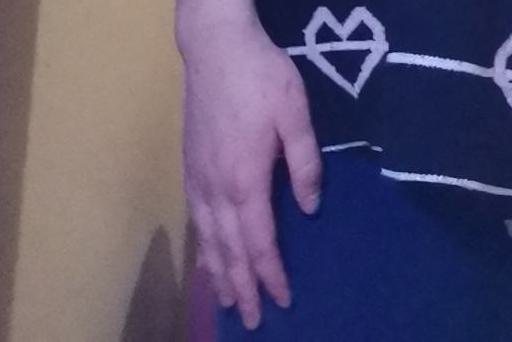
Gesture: no_gesture